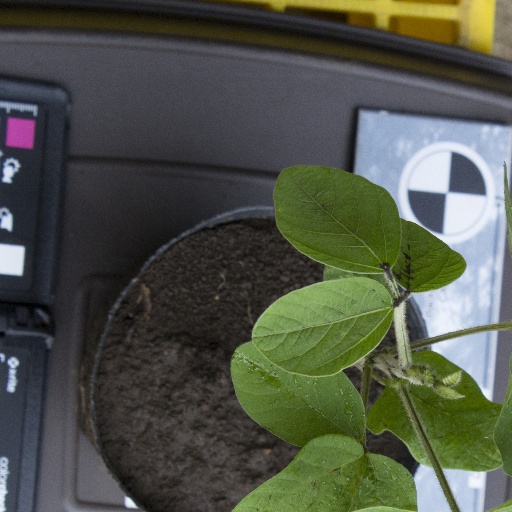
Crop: soybean